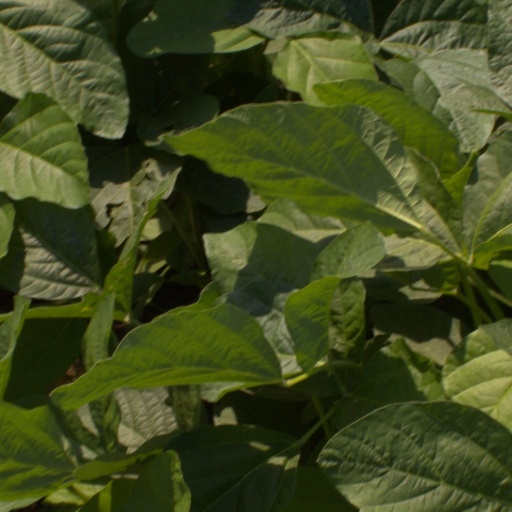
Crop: soybean